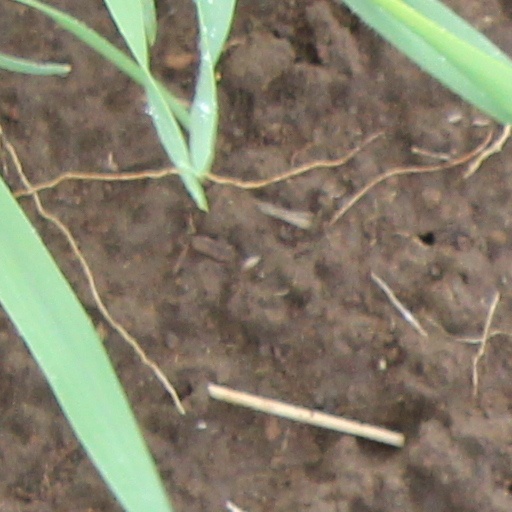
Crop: wheat